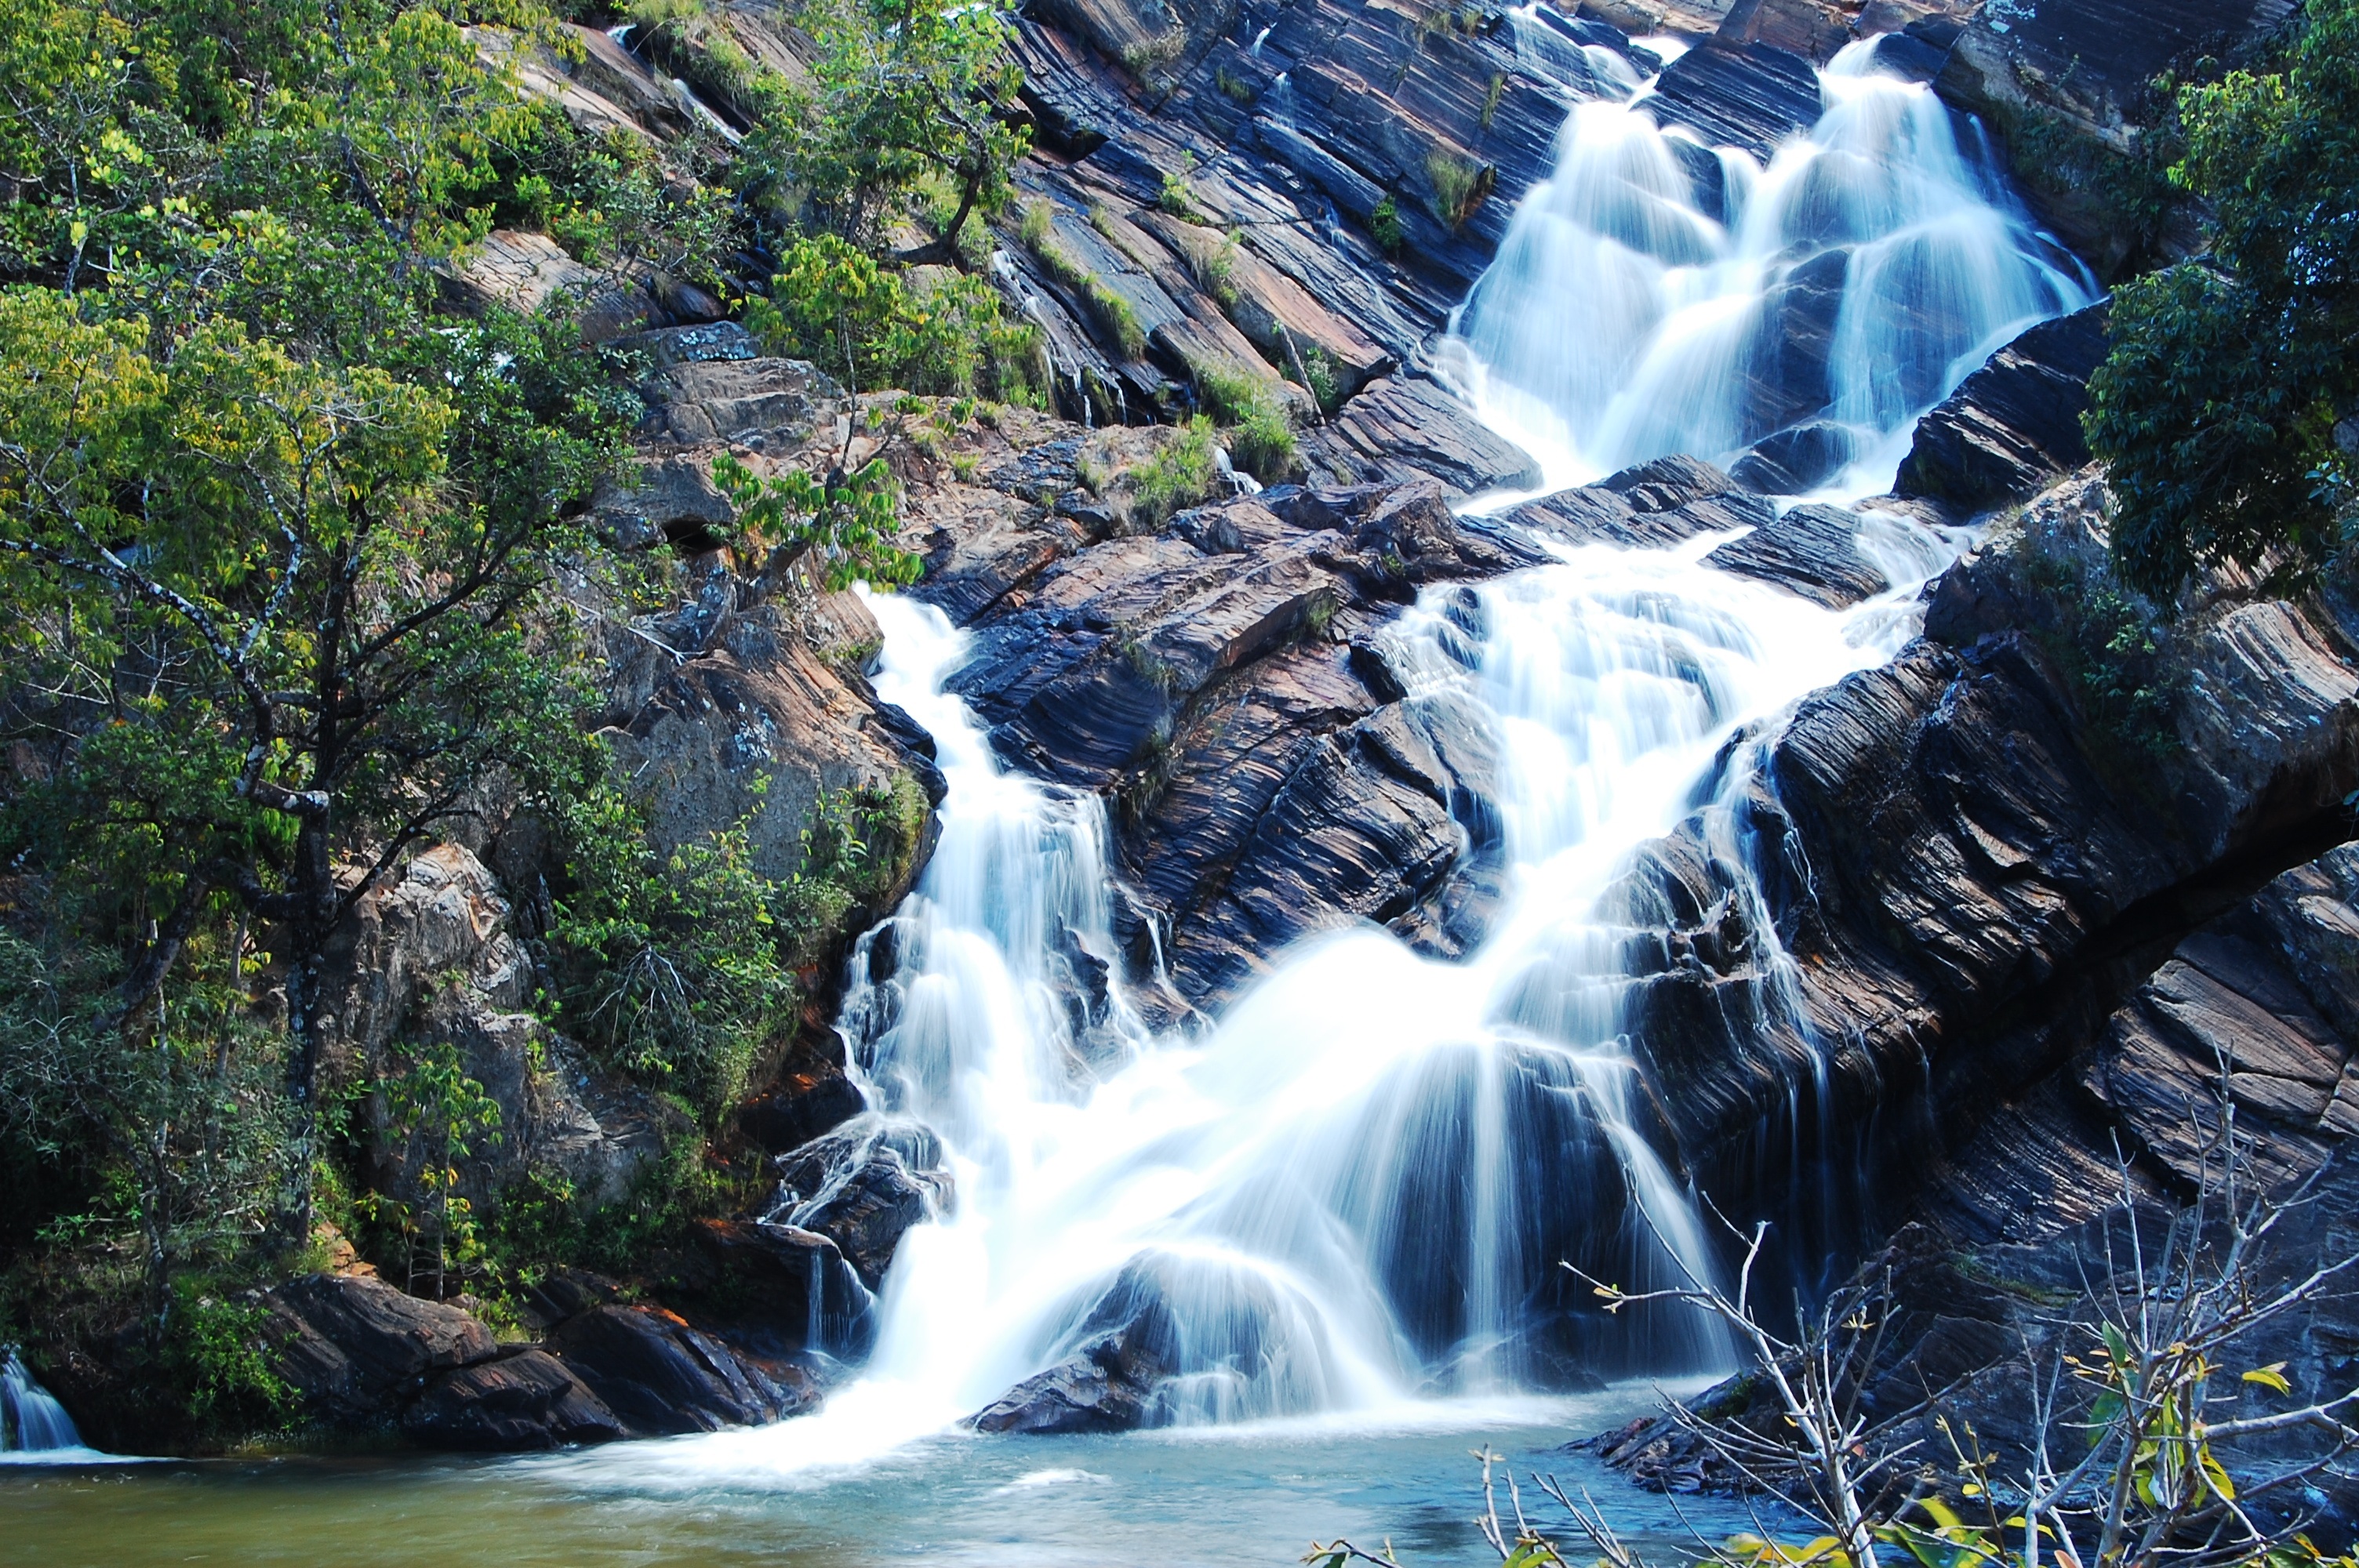
landscape, water, nature, forest, waterfall, lake, river, stone, stream, jungle, rapid, national park, body of water, rainforest, rio, wasserfall, water feature, watercourse